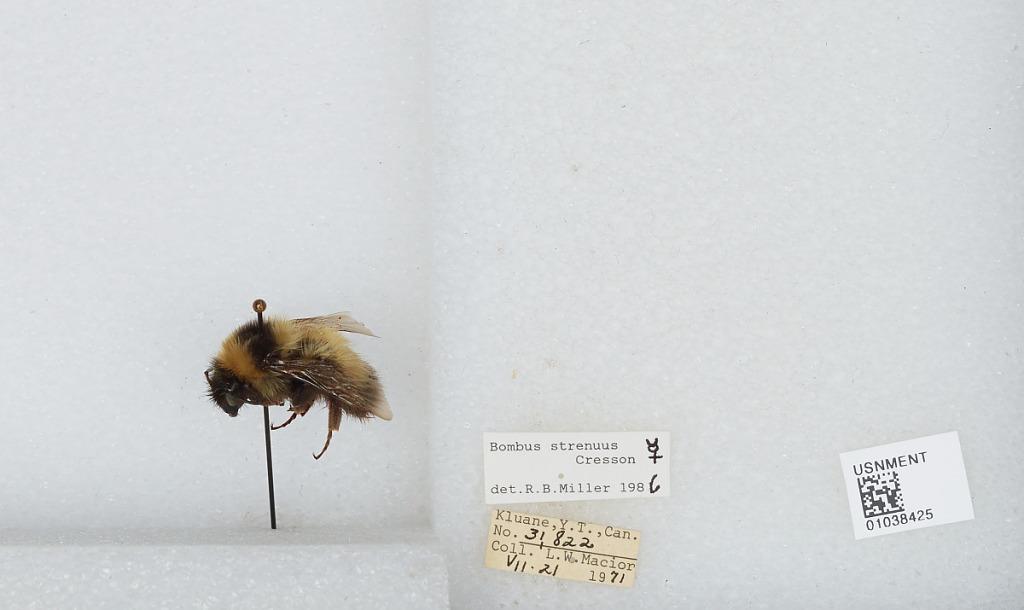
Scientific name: Bombus (Alpinobombus) neoboreus Sladen
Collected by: L. Macior
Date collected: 1971-7-21
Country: Canada
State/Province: Yukon Territory
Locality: Kluane
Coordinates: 60.75, -139.5
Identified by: Miller, R. B.